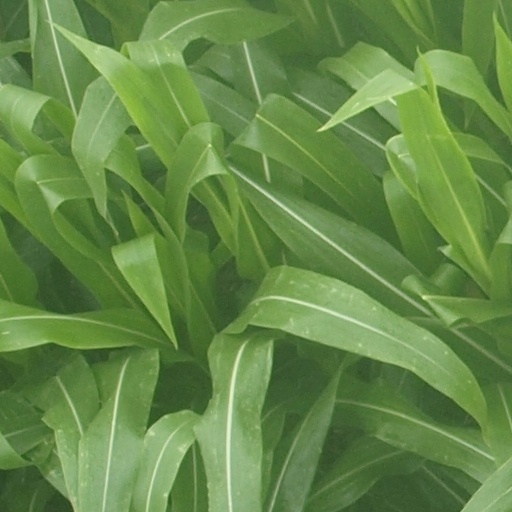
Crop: maize; corn